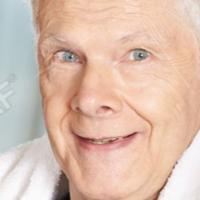
Age group: age 66-80